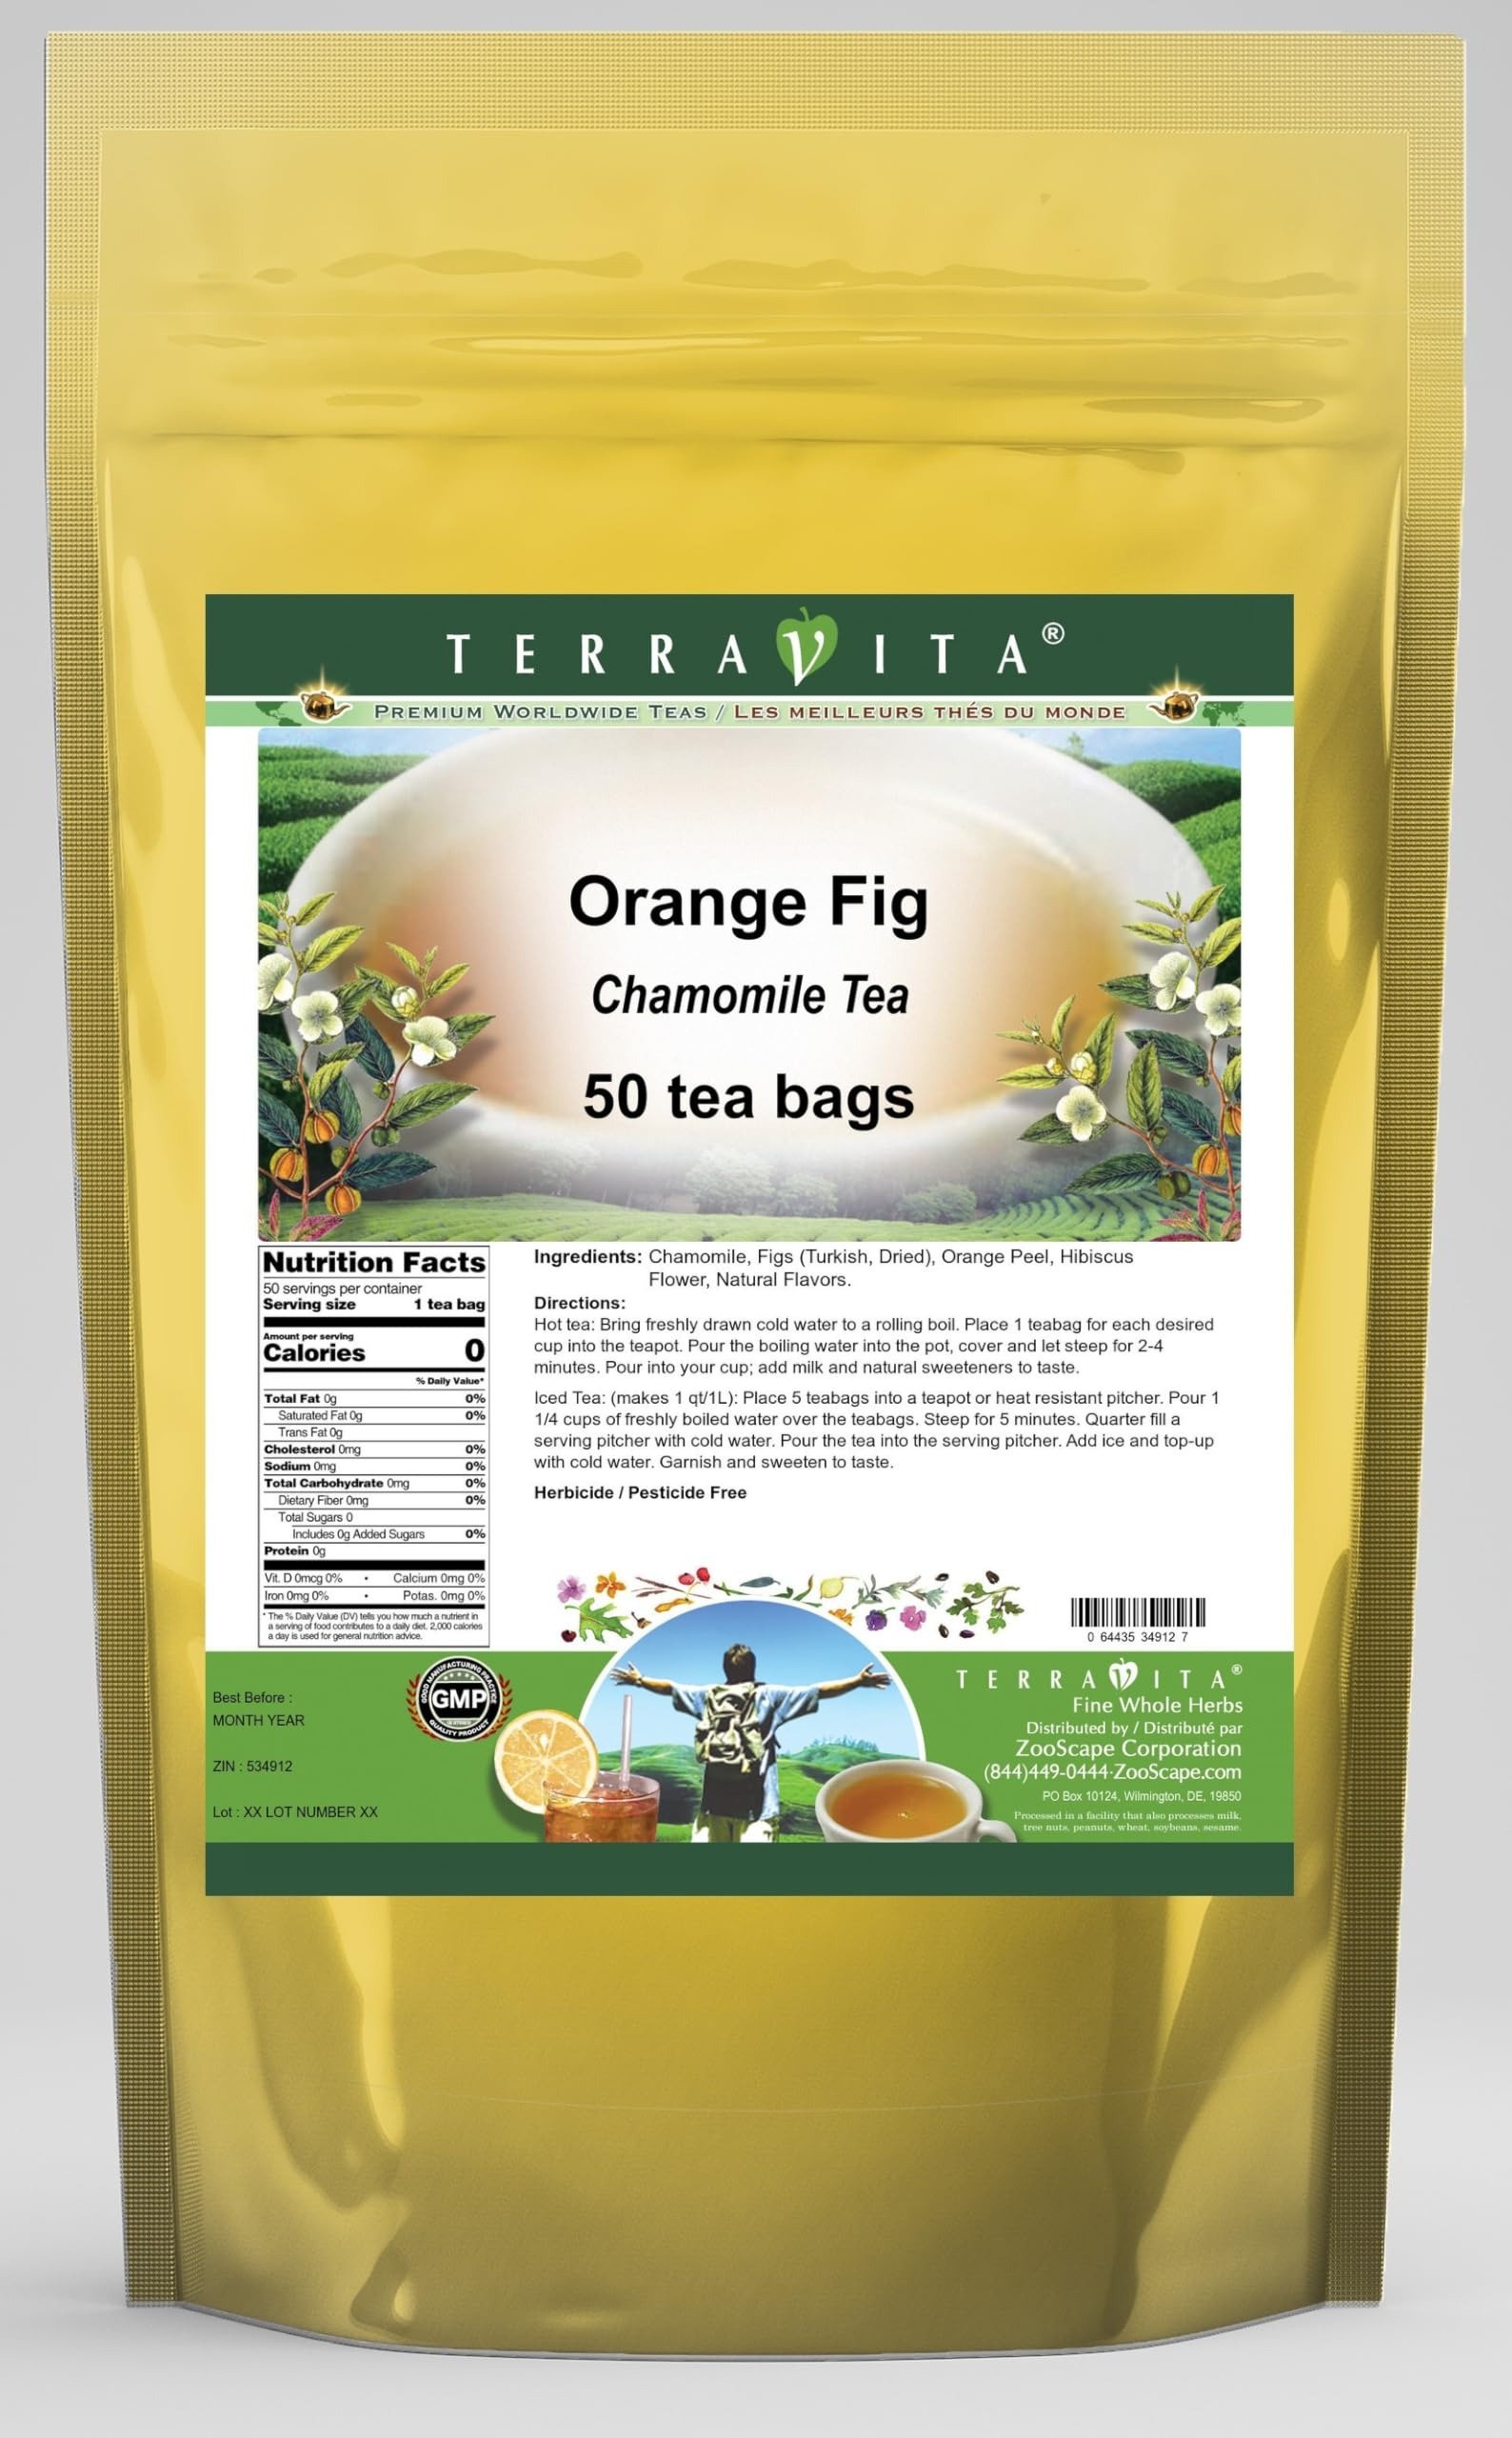
Item Name: Orange Fig Chamomile Tea (50 tea bags, ZIN: 534912) - 3 Pack
Bullet Point 1: Our Orange Fig Chamomile Tea is a delicious flavored Chamomile tea with Figs, Orange Peel and Hibiscus Flower that you will enjoy relaxing with anytime! The natural Orange Fig taste is delicious! - Ingredients: Chamomile tea, Figs, Orange Peel, Hibiscus Flower and Natural Orange Fig Flavor.
Bullet Point 2: No fillers.
Bullet Point 3: Manufacturer: TerraVita
Bullet Point 4: Size: 50 tea bags
Bullet Point 5: Chamomile Tea Bags - Packed in a convenient upright pouch!
Product Description: Our Orange Fig Chamomile Tea is a delicious flavored Chamomile tea with Figs, Orange Peel and Hibiscus Flower that you will enjoy relaxing with anytime! The natural Orange Fig taste is delicious! - Ingredients: Chamomile tea, Figs, Orange Peel, Hibiscus Flower and Natural Orange Fig Flavor. - Hot tea brewing method: Bring freshly drawn cold water to a rolling boil. Place 1 teabag for each desired cup into the teapot. Pour the boiling water into the pot, cover and let steep for 2-4 minutes. Pour into your cup; add milk and natural sweeteners to taste. - Iced tea brewing method: (to make 1 liter/quart): Place 5 teabags into a teapot or heat resistant pitcher. Pour 1 1/4 cups of freshly boiled water over the teabags. Steep for 5 minutes. Quarter fill a serving pitcher with cold water. Pour the tea into the serving pitcher. Add ice and top-up with cold water. Garnish and sweeten to taste. - TerraVita is an exclusive line of premium-quality, natural source products that use only the finest, purest and most potent ingredients found around the world. TerraVita is hallmarked by the highest possible standards of purity, potency, stability and freshness. All of our products are prepared with the highest elements of quality control, from raw materials through the entire manufacturing process, up to and including the moment that the bottles or bags are sealed for freshness and shipped out to you. Our highest possible standards are certified by independent laboratories and backed by our personal guarantee. - TerraVita exists to meet and ensure your family's health and wellness without the harmful effects of chemicals and health products. We strive to make all of our products affordable and reliable and are constantly searching the market to maintain our affordability and to look for
Value: 150.0
Unit: Count

Price: 86.43